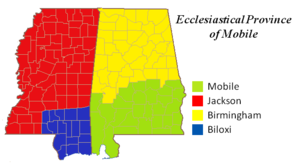
Les juridictions catholiques des États-Unis sont au nombre de 197, reparties en